Begum Akhtar

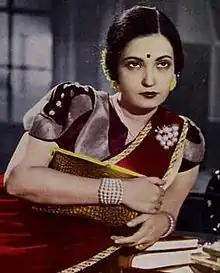
Screen shot as "Akhtari Fyzabadi" from film "Roti" (1942)

Akhtari Bai Faizabadi (7 October 1914 – 30 October 1974), also known as Begum Akhtar, was an Indian singer and actress. Dubbed "Mallika-e-Ghazal" (Queen of Ghazals), she is regarded as one of the greatest singers of ghazal, dadra, and thumri genres of Hindustani classical music.